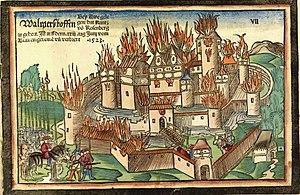
La famille von Rosenberg est une famille noble originaire de Franconie-souabe, appartenant a l'Uradel, et implantée en Allemagne et en Autriche.